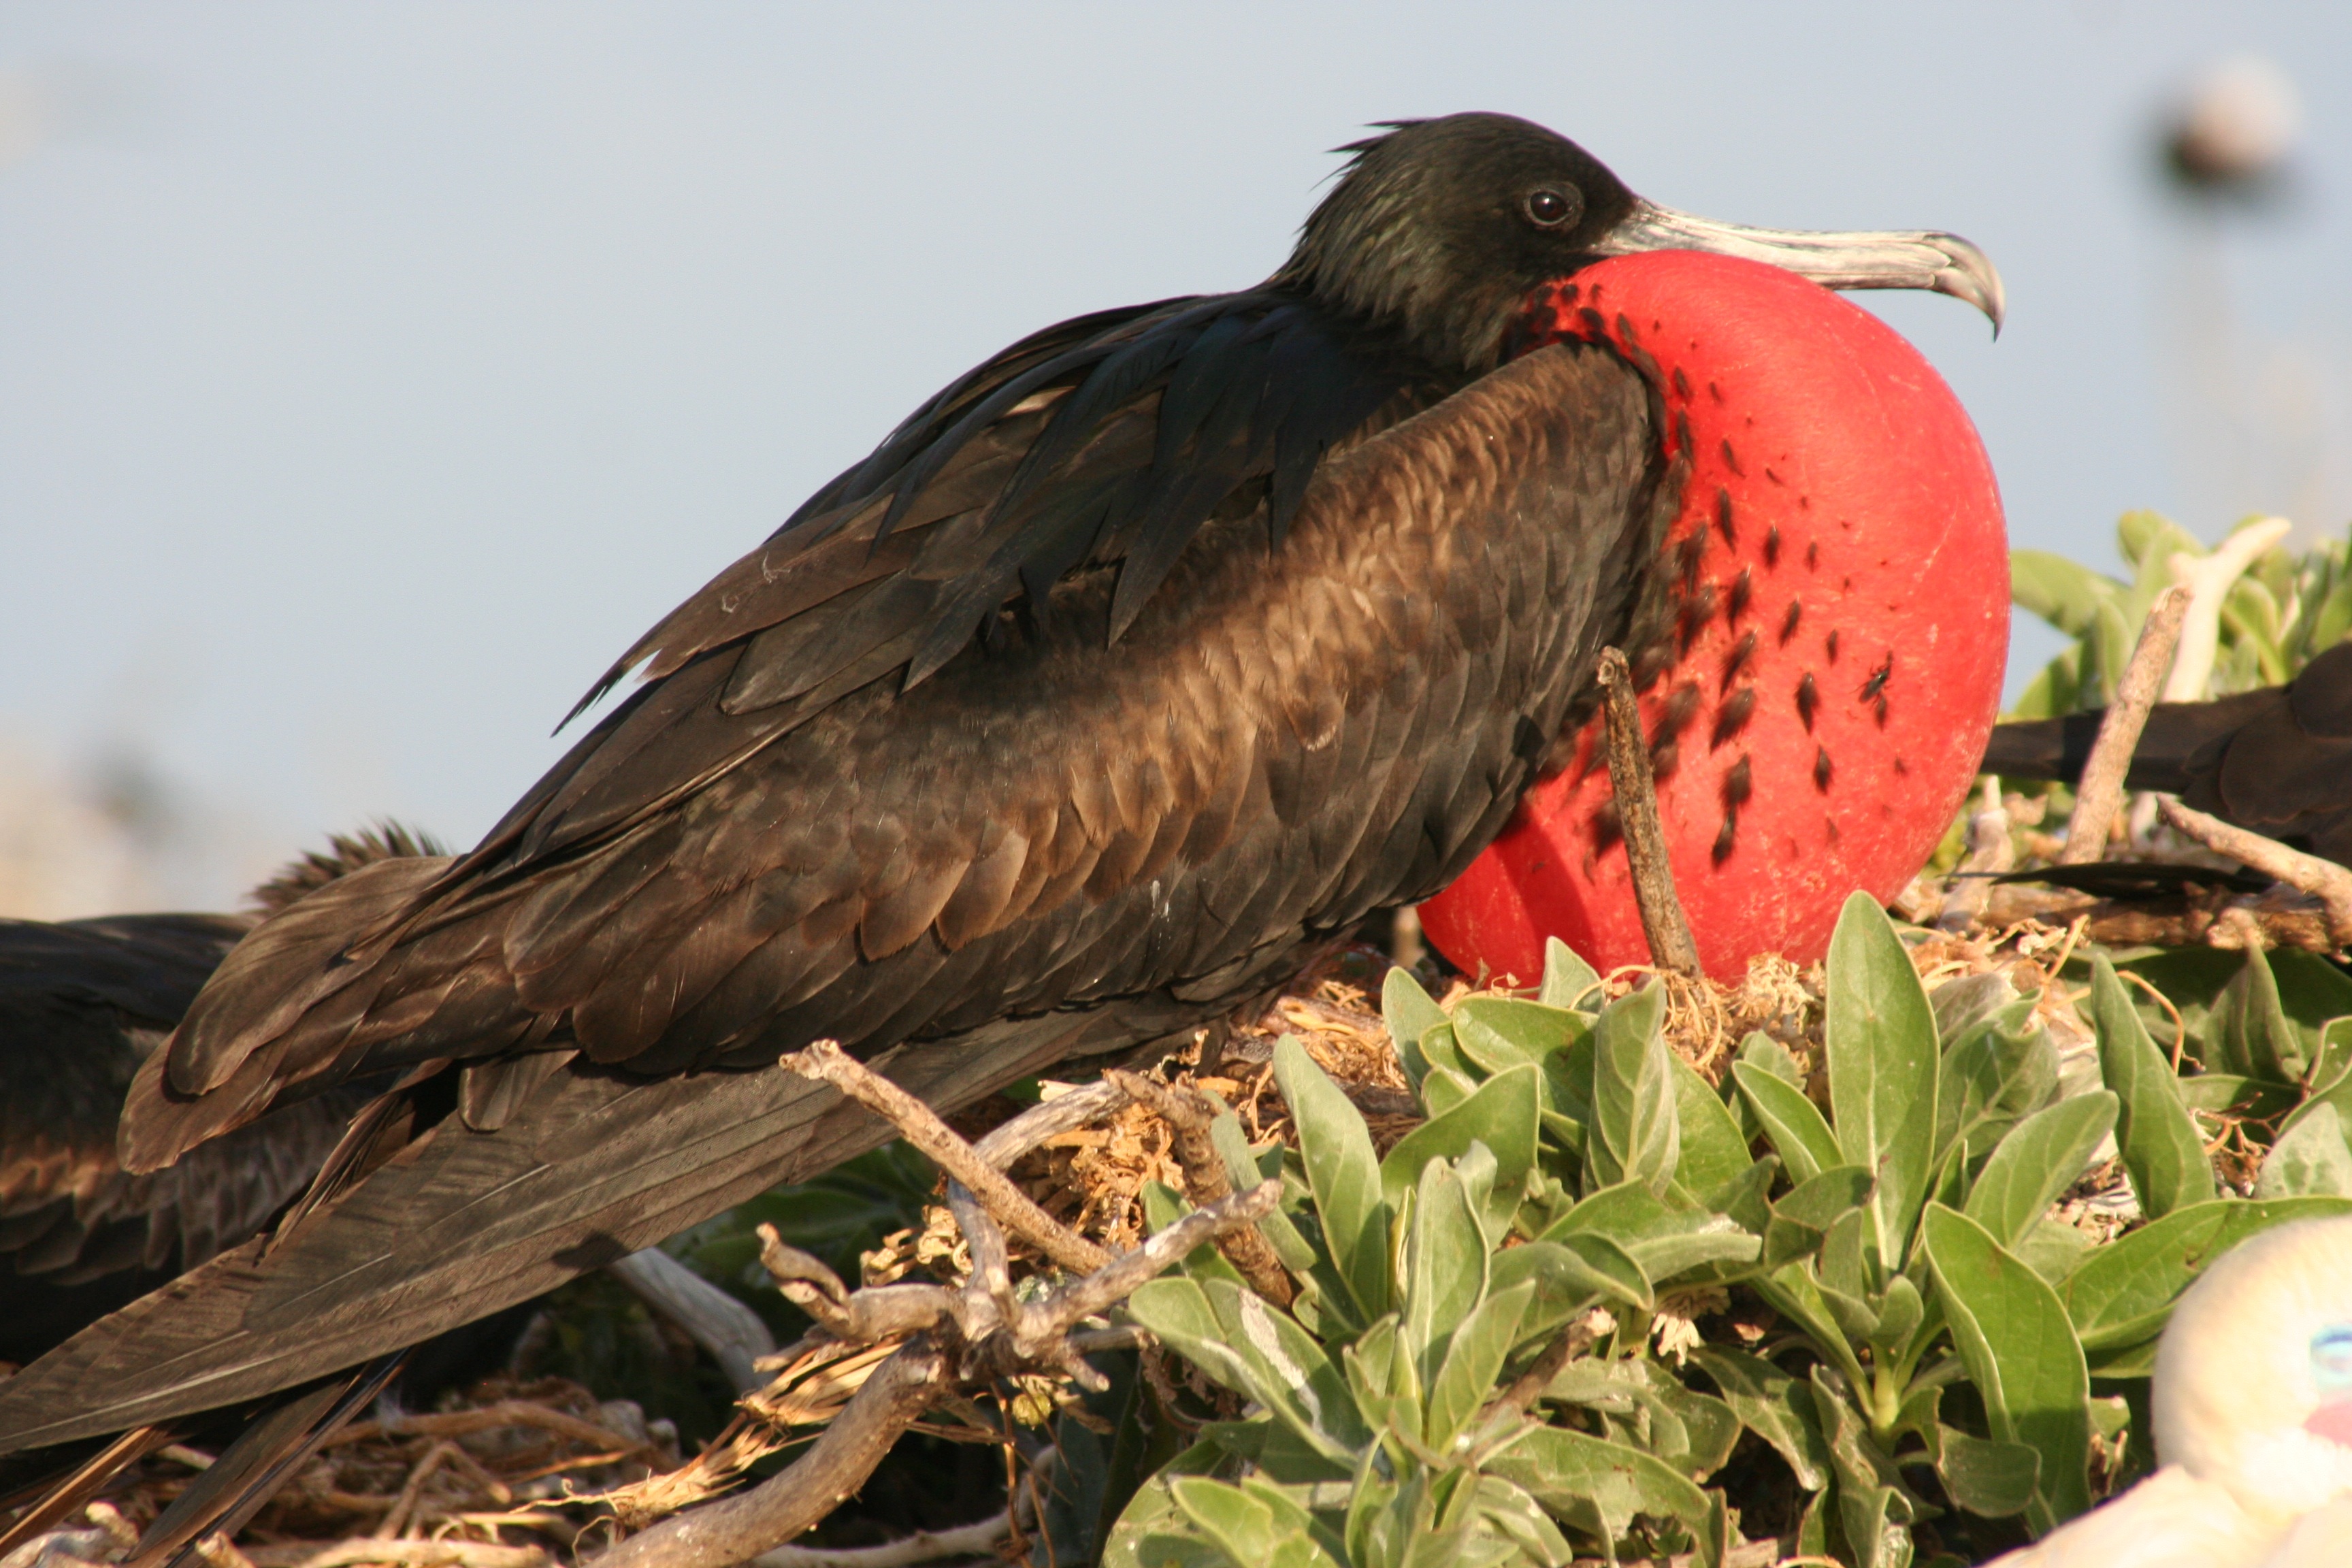
beach, bird, wing, seabird, male, wildlife, red, beak, tropical, fauna, bird of prey, vertebrate, waterfowl, nest, great frigatebird